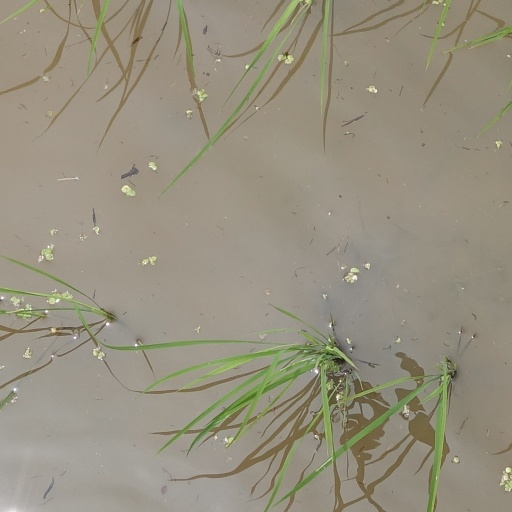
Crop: rice